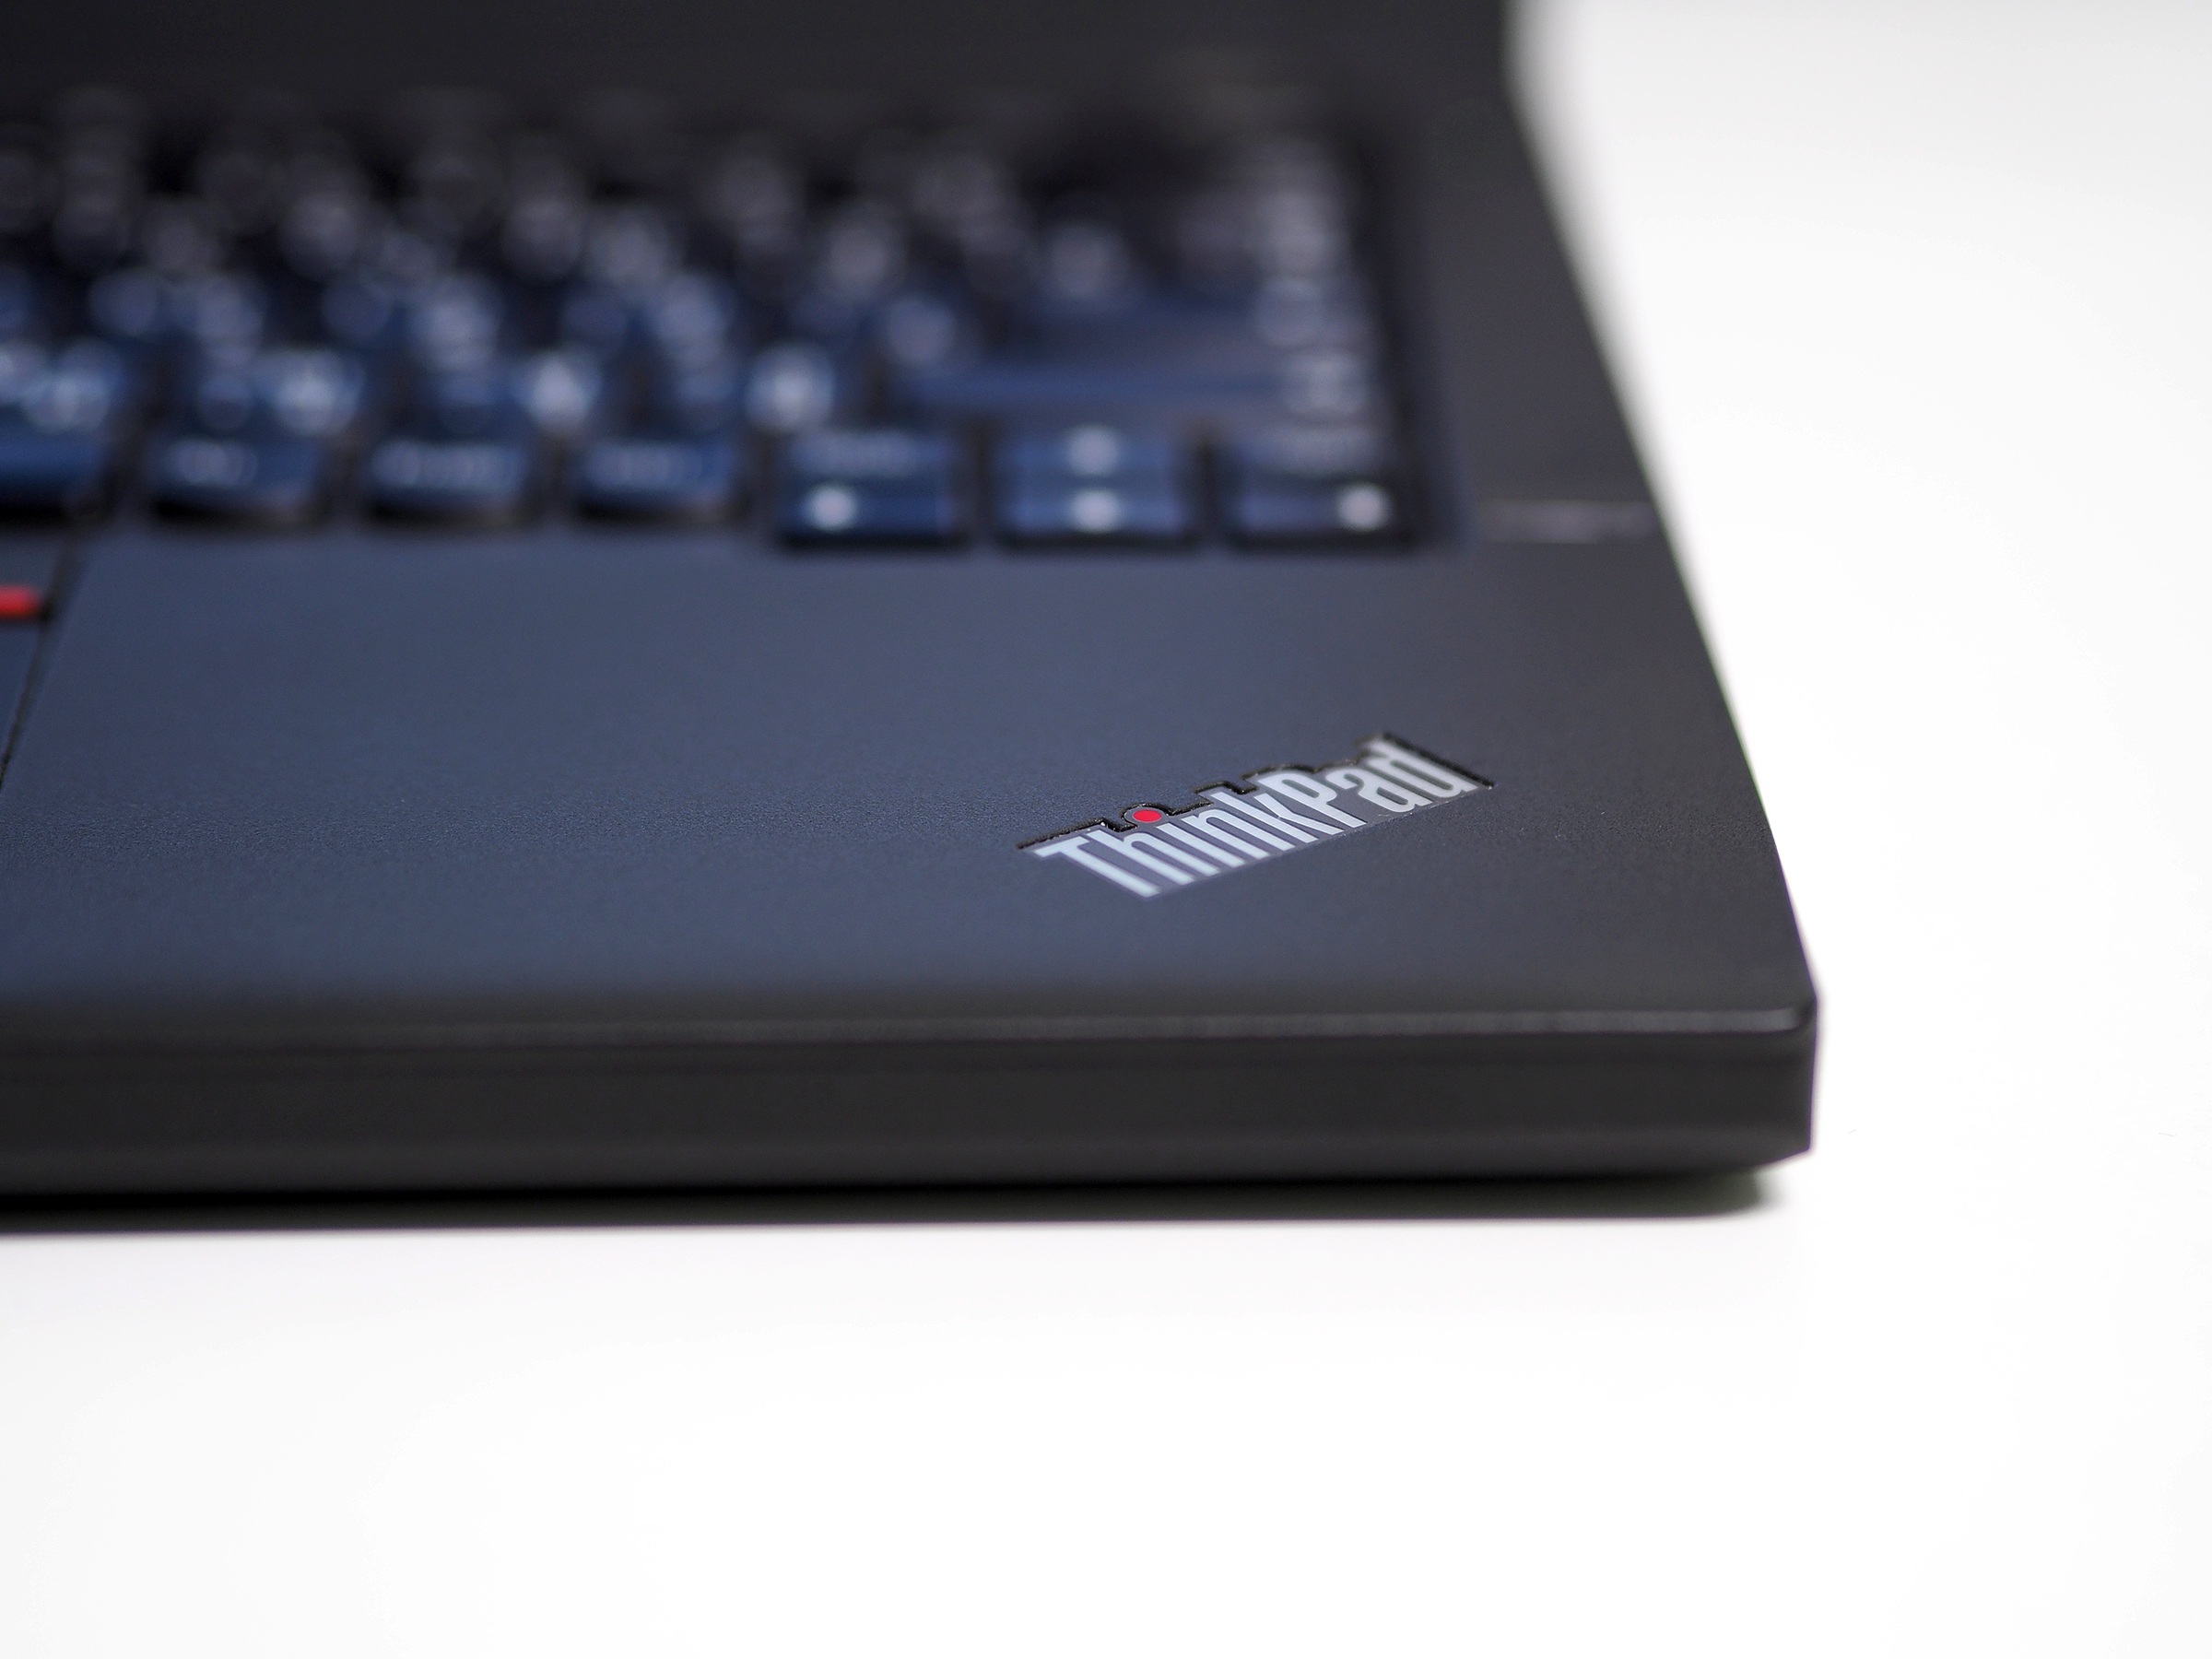
laptop, technology, multimedia, do the job, laptop computer, the keyboard, electronic device, computer hardware, office equipment, the computer, the loosen, to print, button control